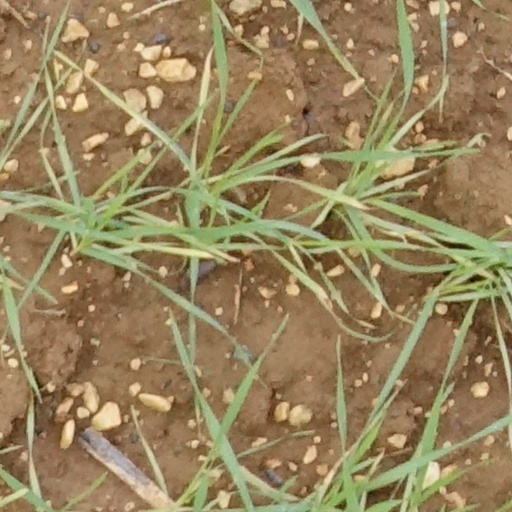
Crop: wheat